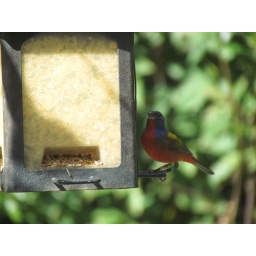
Eric M. reported a banded male (dark green over black, SC split band over silver)